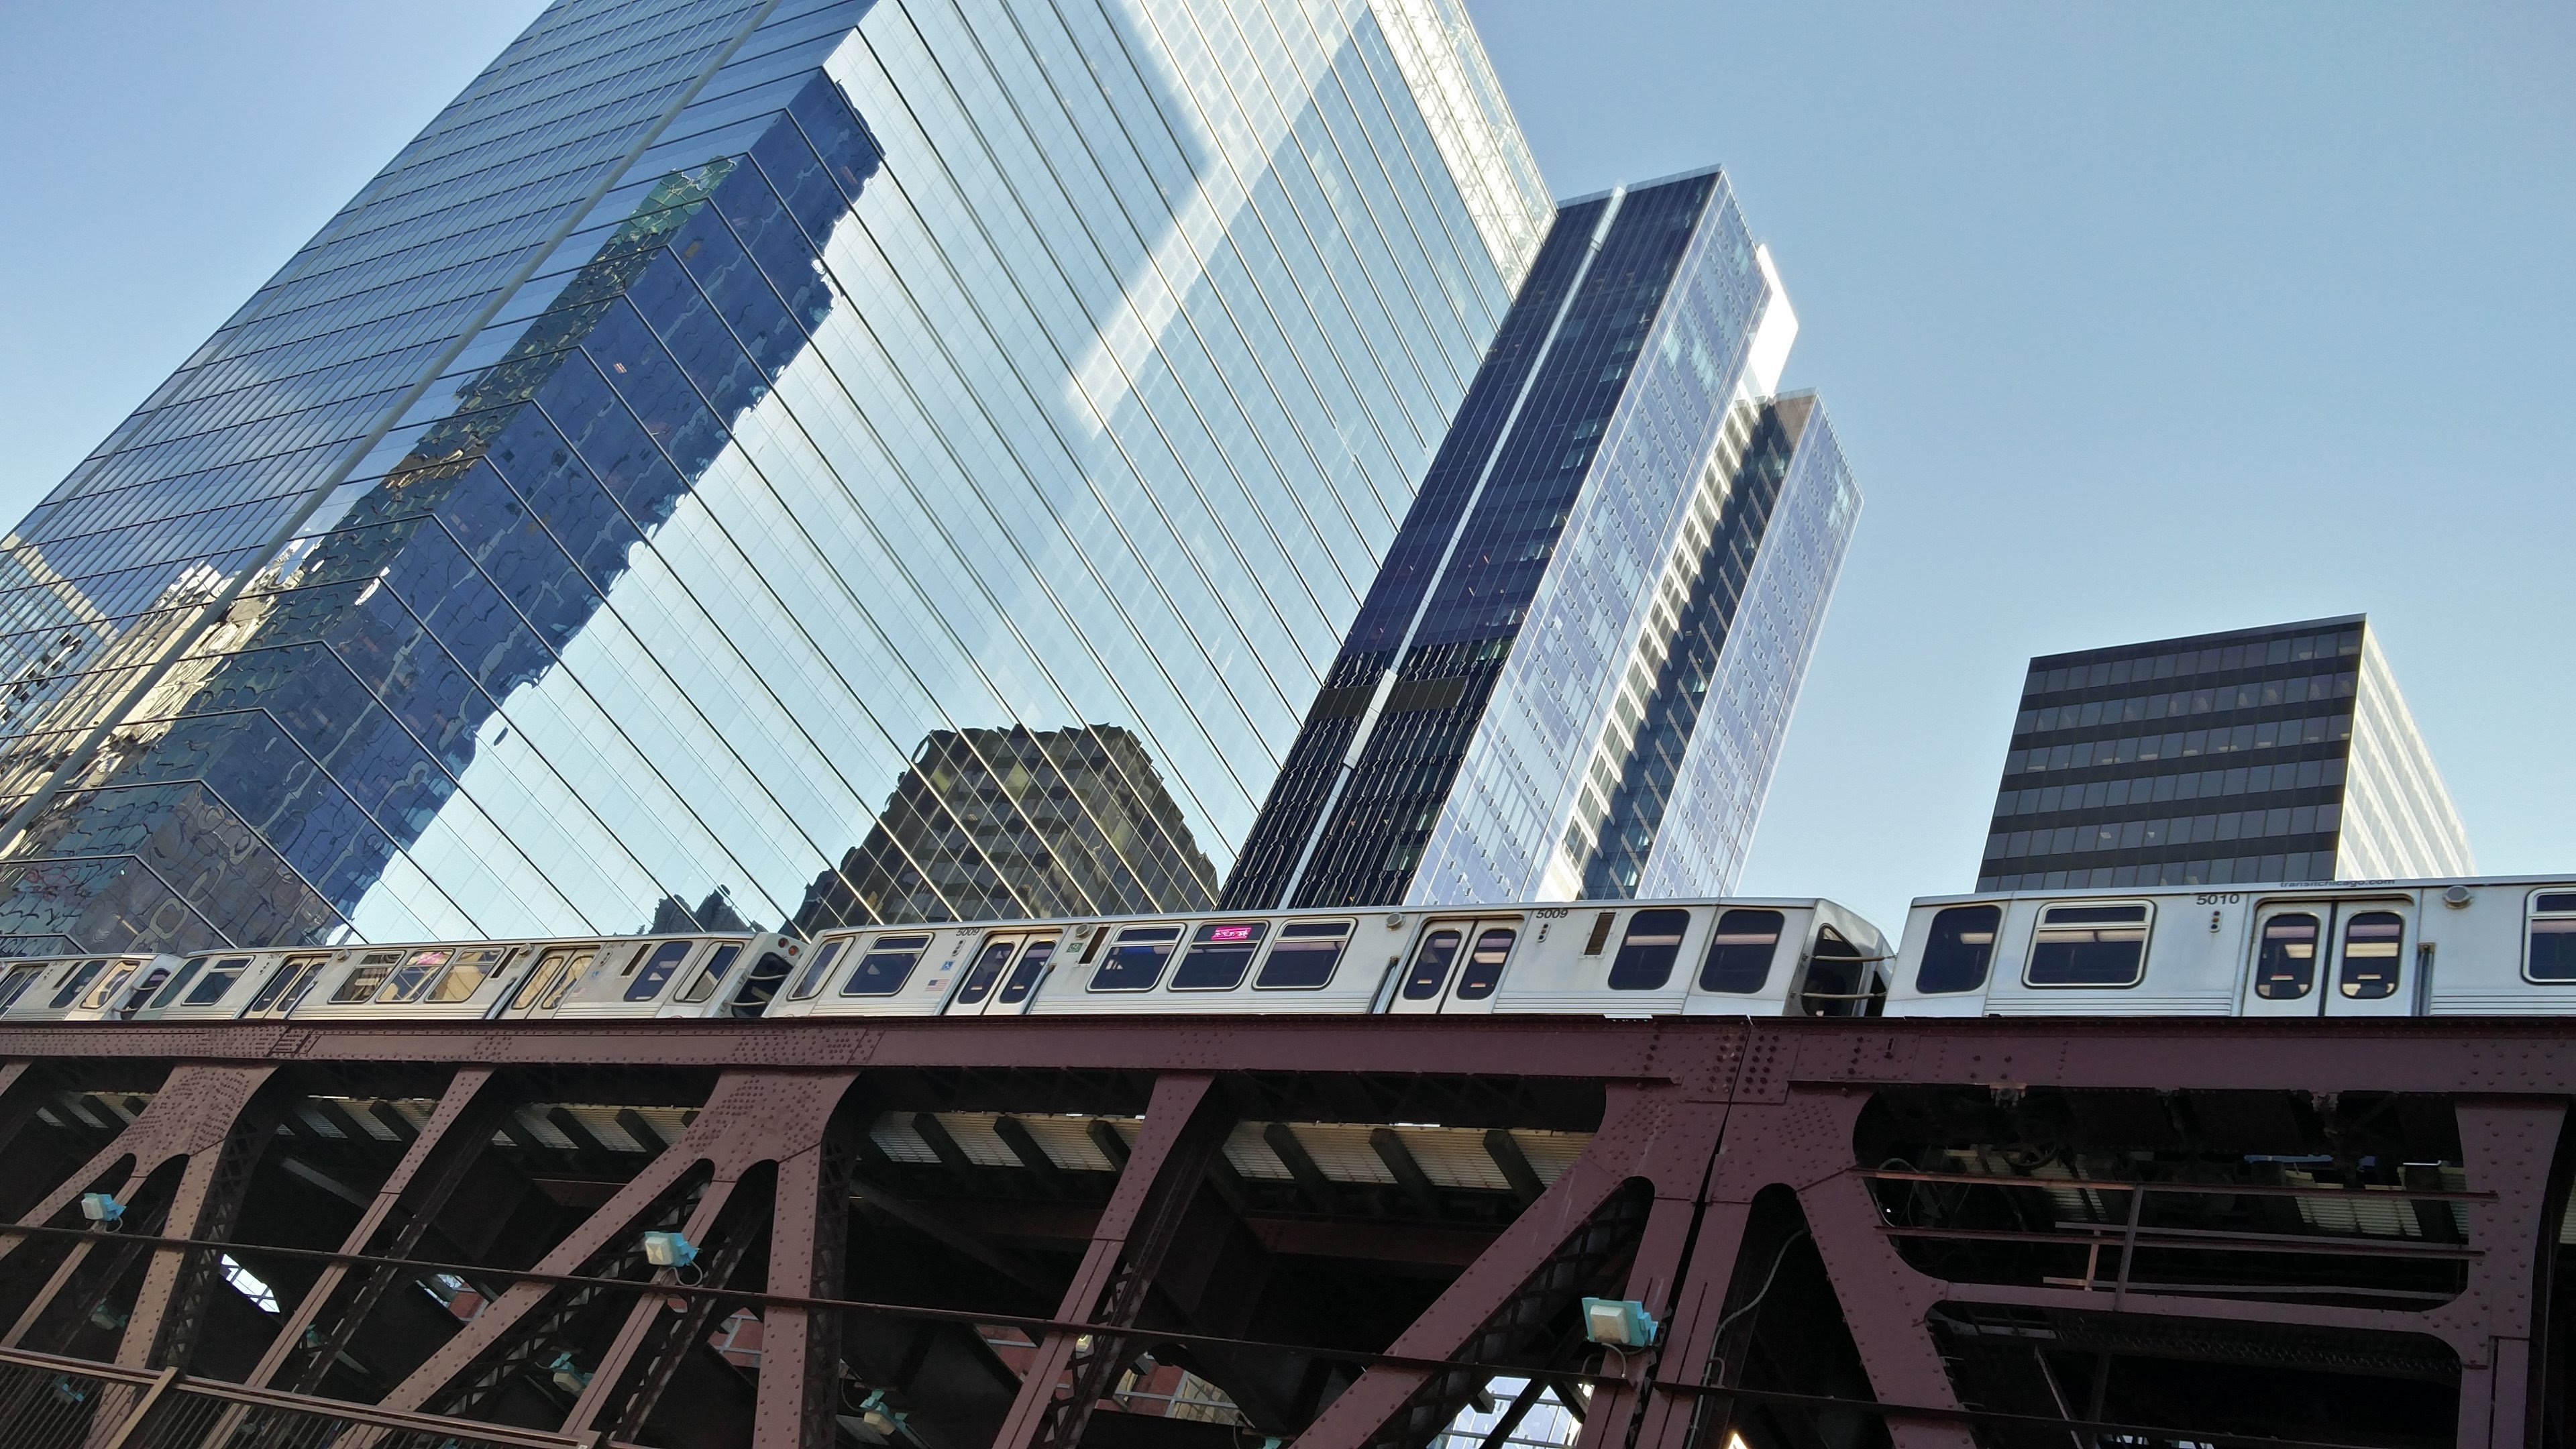
architecture, skyline, roof, building, city, skyscraper, cityscape, downtown, landmark, facade, stadium, tower block, headquarters, metropolis, urban area, skyway, metropolitan area